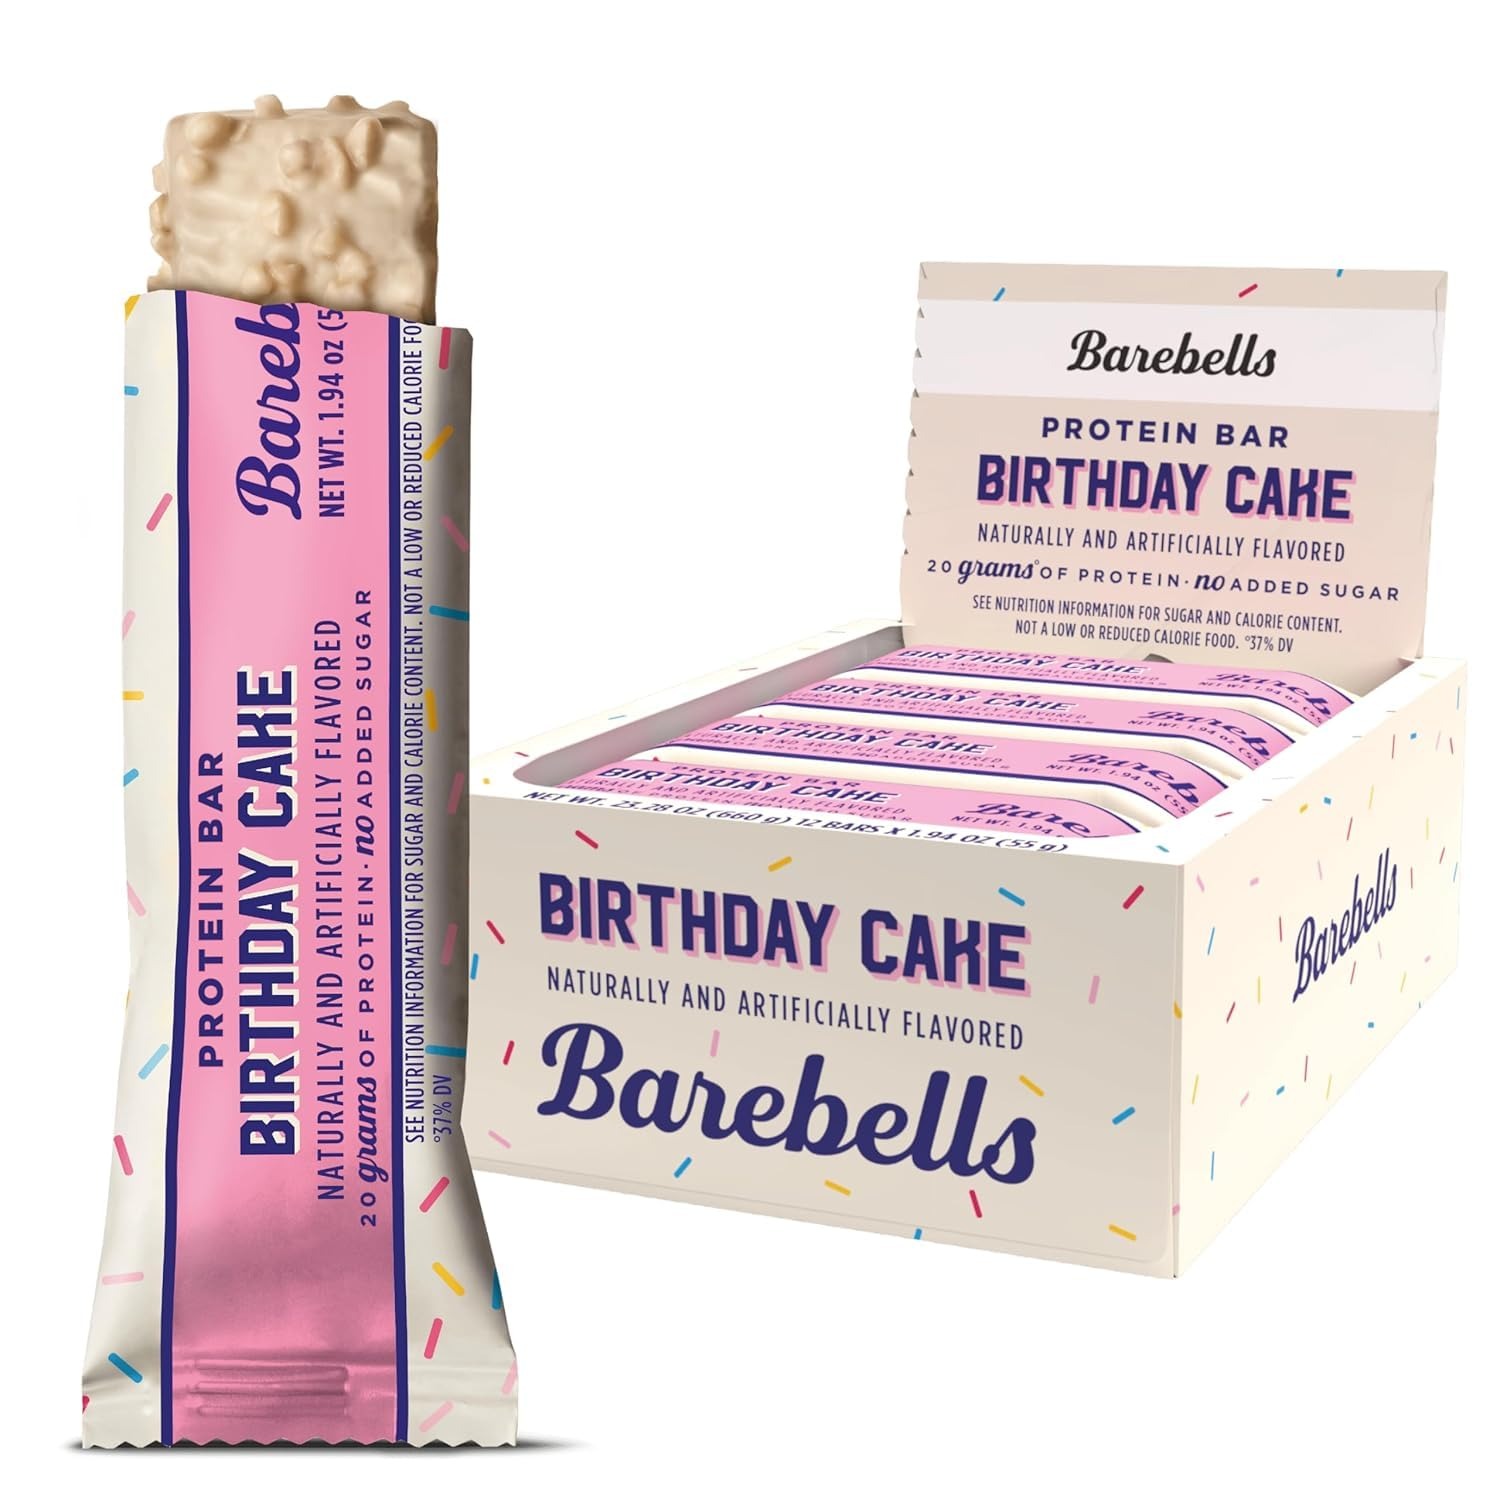
Item Name: Barebells Protein Bars Birthday Cake - 12 Count, 20g High Protein Treats - Chocolate Nutrition Bar with 1g Total Sugars - On-The-Go Breakfast or Post-Workout Snack
Bullet Point 1: BAREBELLS BIRTHDAY CAKE PROTEIN BAR - Indulge in the delightful taste of Barebells Birthday Cake Protein Bar, where every bite bursts with the nostalgic flavor of a classic birthday cake. The harmonious blend of rich vanilla and smooth frosting creates a heavenly treat. Perfectly balanced, it's a sweet escape that satisfies your cravings without the added sugar.*
Bullet Point 2: DELICIOUS HIGH PROTEIN SNACKS WITHOUT ADDED SUGAR - Searching for protein bars that taste like a chocolate bar or treat? This protein bar from Barebells is free from added sugars and packed with 20 grams of protein.
Bullet Point 3: LEGENDARY TEXTURE AND TASTE - Barebells high protein bars are famous for their soft texture and mouth-watering flavors. Barebells chocolate protein bars were crafted to delight your taste buds!
Bullet Point 4: CONSCIOUS SNACKING – Our bars are available in 9 incredible flavors, GMO Free and Palm Oil Free. We are on a quest to continue to develop our products and to prove to the world that macro-friendly protein bars don’t have to taste bland… But delicious!
Bullet Point 5: ON THE GO HIGH PROTEIN SNACKS - Barebells are the ultimate choice for a pre-workout or post-workout snack, as an office snack, or for anyone who wants to satisfy a chocolate or sweet craving, without the added sugar*
Bullet Point 6: ABOUT BAREBELLS – Originating in Sweden, and launching in 2016, Barebells offer a broad range of protein alternatives to snacks and desserts. Barebells never compromise on flavor and satisfy a wide range of needs.
Bullet Point 7: NO ADDED SUGAR - *Not a low or reduced calorie food. See nutrition information for sugar, calories and saturated fat content.
Product Description: BAREBELLS BIRTHDAY CAKE PROTEIN BAR - Indulge in the delightful taste of Barebells Birthday Cake Protein Bar, where every bite bursts with the nostalgic flavor of a classic birthday cake. The harmonious blend of rich vanilla and smooth frosting creates a heavenly treat. Perfectly balanced, it's a sweet escape that satisfies your cravings without the added sugar.*
Value: 23.28
Unit: Ounce

Price: 29.49